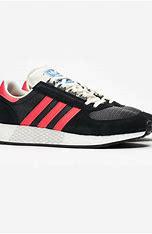
Brand: Adidas
Model: Marathon Tech